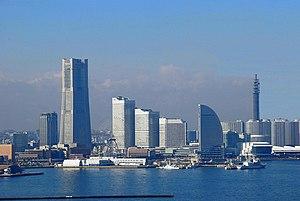
Centre-ville de Yokohama